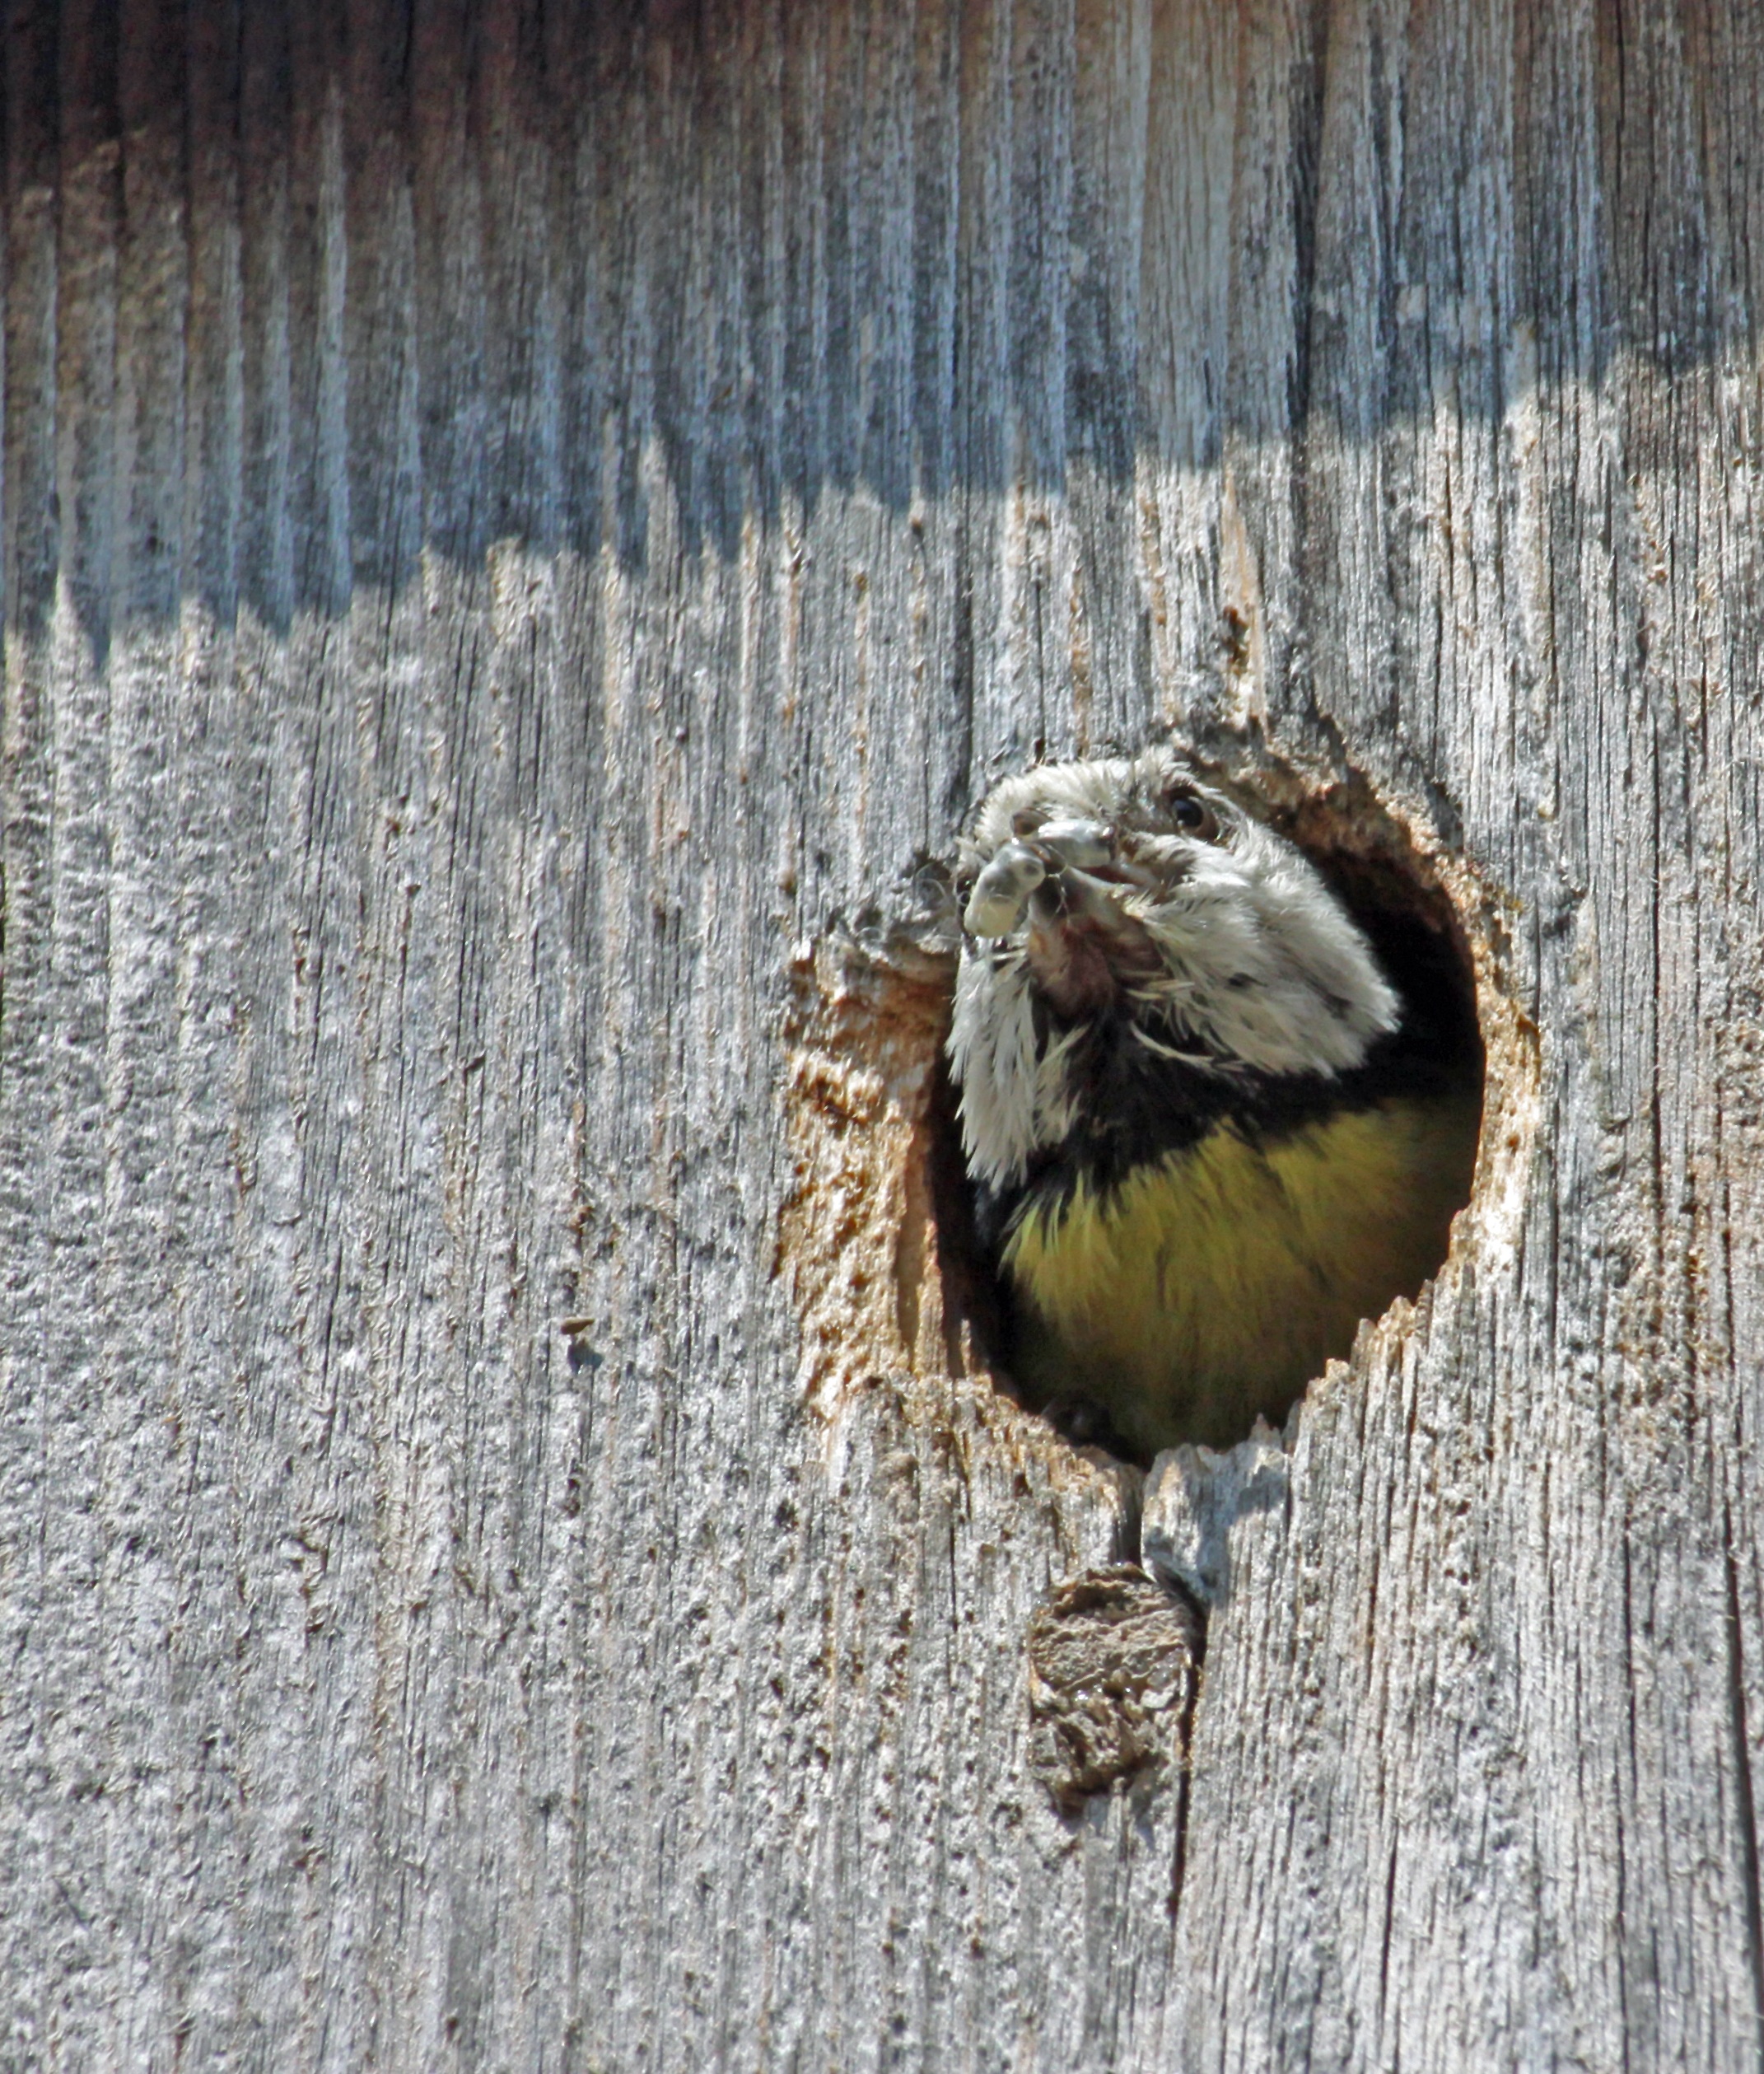
tree, bird, wood, wildlife, feed, food, beak, eat, feather, fauna, songbird, sparrow, blue tit, tit, bird food, nesting box, grass family, perching bird